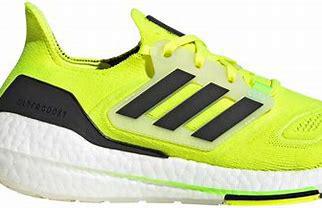
Brand: Adidas
Model: Ultraboost 22 Lauf